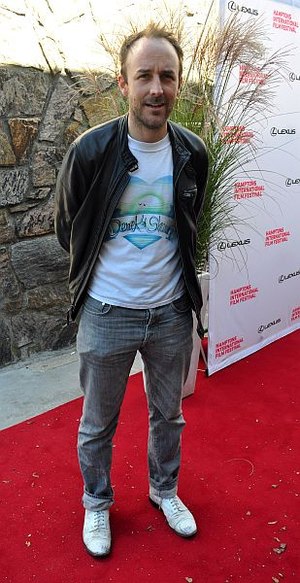
Derek Cianfrance
Derek Cianfrance.
Derek Cianfrance er en amerikansk regissør, manuskriptforfatter, filmfotograf og filmklipper.